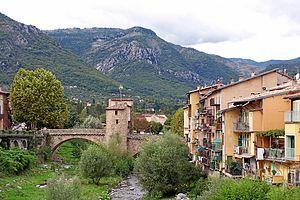
Sospel est une commune française située dans le département des Alpes-Maritimes, en région Provence-Alpes-Côte d'Azur.